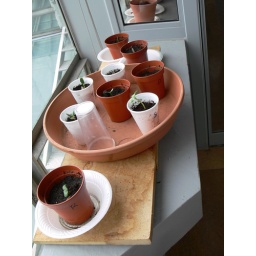
Seedlings in cups and pots